Indo-Greek Kingdom

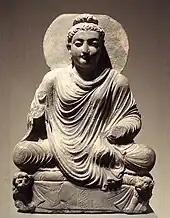
Seated Buddha, Gandhara, 2nd century (Ostasiatisches Museum, Berlin)

Several Indo-Greek kings use the title "Dharmikasa", i.e. "Follower of the Dharma", in the Kharoshti script on the obverse of their coins. The corresponding legend in Greek is "Dikaios" ("The Just"), a rather usual attribute on Greek coins. The expression "Follower of the Dharma" would of course resonate strongly with Indian subjects, used to this expression being employed by pious kings, especially since the time of Ashoka who advocated the Dharma in his inscriptions. The seven kings using "Dharmakasa", i.e. "Follower of the Dharma", are late Indo-Greek kings, from around 150 BC, right after the reign of Menander I, and mainly associated with the area of Gandhara: Zoilos I (130–120 BC), Strato (130–110 BC), Heliokles II (95–80 BC), Theophilos (130 or 90 BC), Menander II (90–85 BC), Archebios (90–80 BC) and Peukolaos (c. 90 BC). The attribute of "Dharmika" was again used a century later by a known Buddhist practitioner, Indo-Scythian king Kharahostes, to extoll on his coins the virtues of his predecessor king Azes.